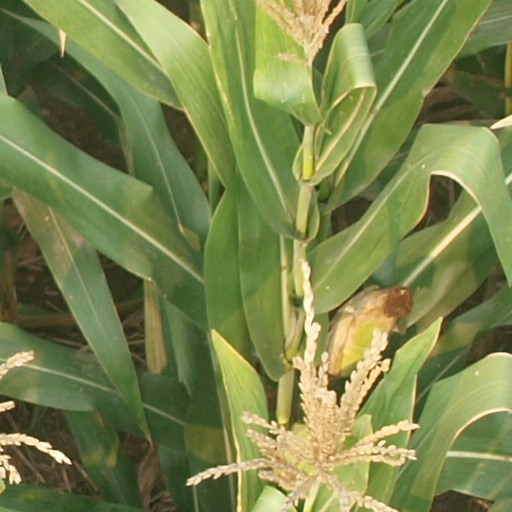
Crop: maize; corn